Fountain

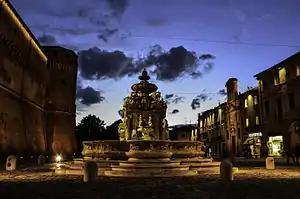
The "Fontana Masini" in Piazza del Popolo in Cesena

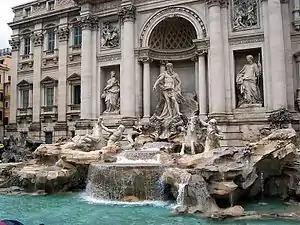
Fontana di Trevi, the Trevi Fountain by Nicola Salvi, (1730).

The palaces of Moorish Spain, particularly the Alhambra in Granada, had famous fountains. The patio of the Sultan in the gardens of Generalife in Granada (1319) featured spouts of water pouring into a basin, with channels which irrigated orange and myrtle trees. The garden was modified over the centuries – the jets of water which cross the canal today were added in the 19th century.